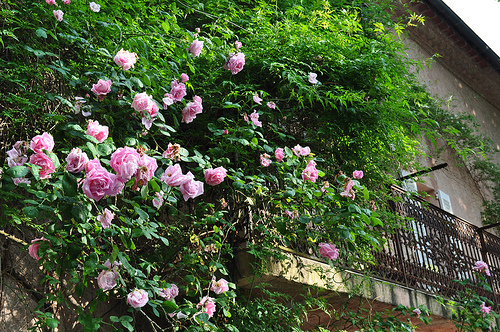
Flower: rose